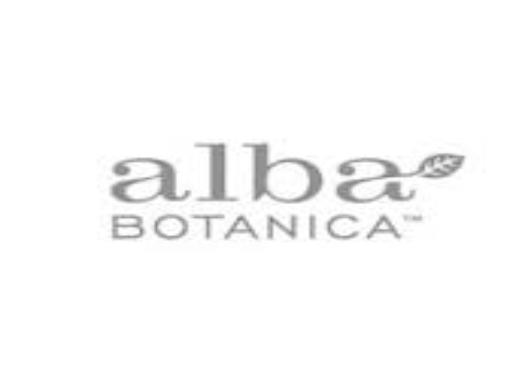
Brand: Alba Botanica
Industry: Necessities